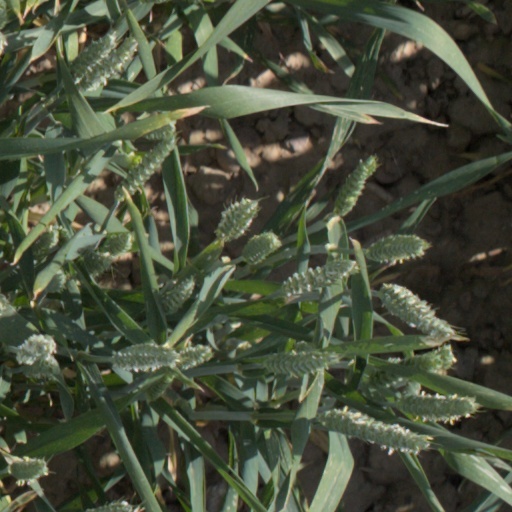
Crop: wheat